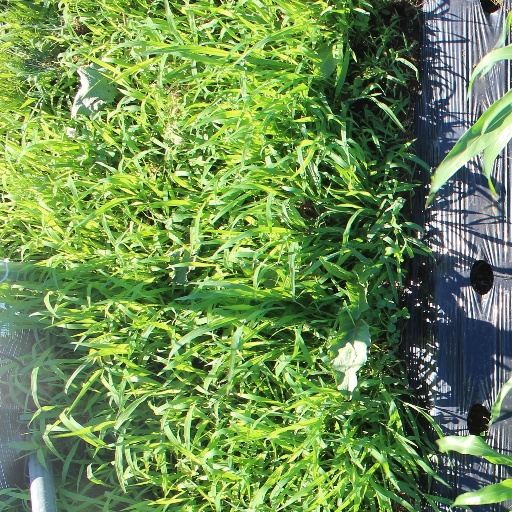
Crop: sorghum